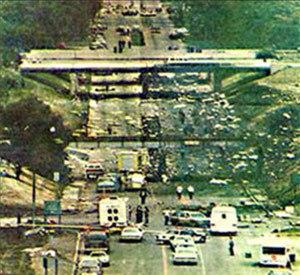
Le vol 255 Northwest Airlines est un vol de la compagnie aérienne Northwest Airlines, assuré par un McDonnell Douglas MD-80, assurant la liaison entre l'aéroport métropolitain de Détroit et l'aéroport de Phoenix-Sky Harbor, aux États-Unis. L'appareil s'est écrasé peu après son décollage le 16 août 1987 à 20 h 45, tuant 154 des 155 occupants, ainsi que deux automobilistes sur une route dont le basketteur NBA Nick Vanos.
Cette page concerne des événements d'actualité qui se sont produits durant l'année 1987 du calendrier grégorien aux États-Unis.